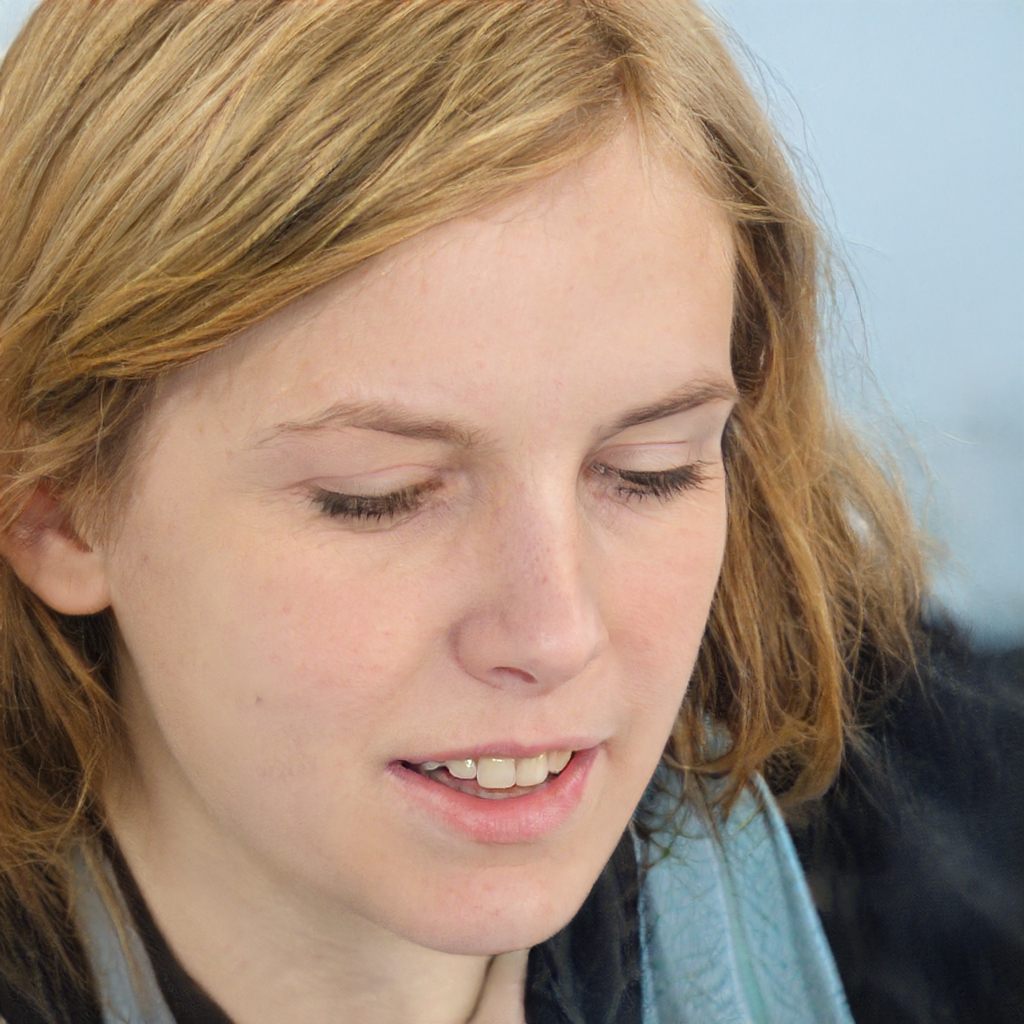
Label: Colored